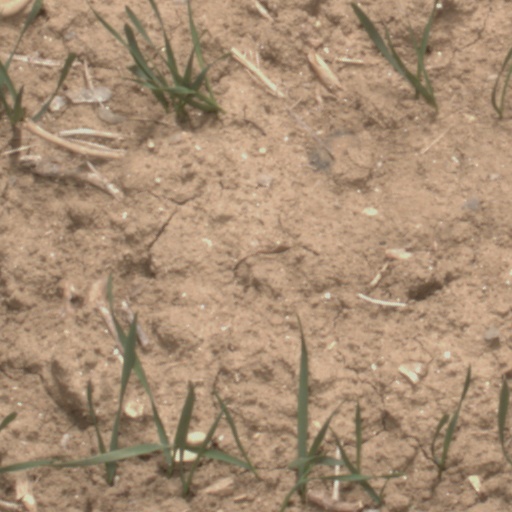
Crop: wheat